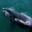
Label: whale